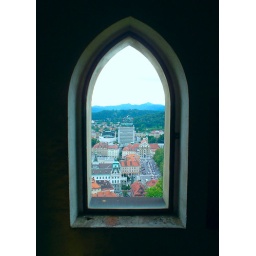
Taken inside a tower up on the hill in Ljubljana.